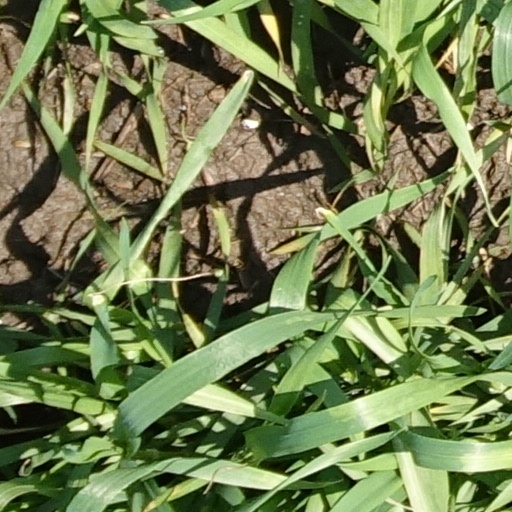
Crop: wheat